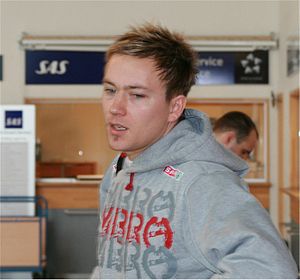
Håvard Tvedten
Håvard Tvedten er en norsk håndboldspiller, der indtil 2016 spillede for Aalborg Håndbold efter et skifte fra den spanske ligaklub BM Valladolid, som han kom til i 2006 efter at have spillet fire sæsoner for den danske Håndboldliga-klub AaB Håndbold.